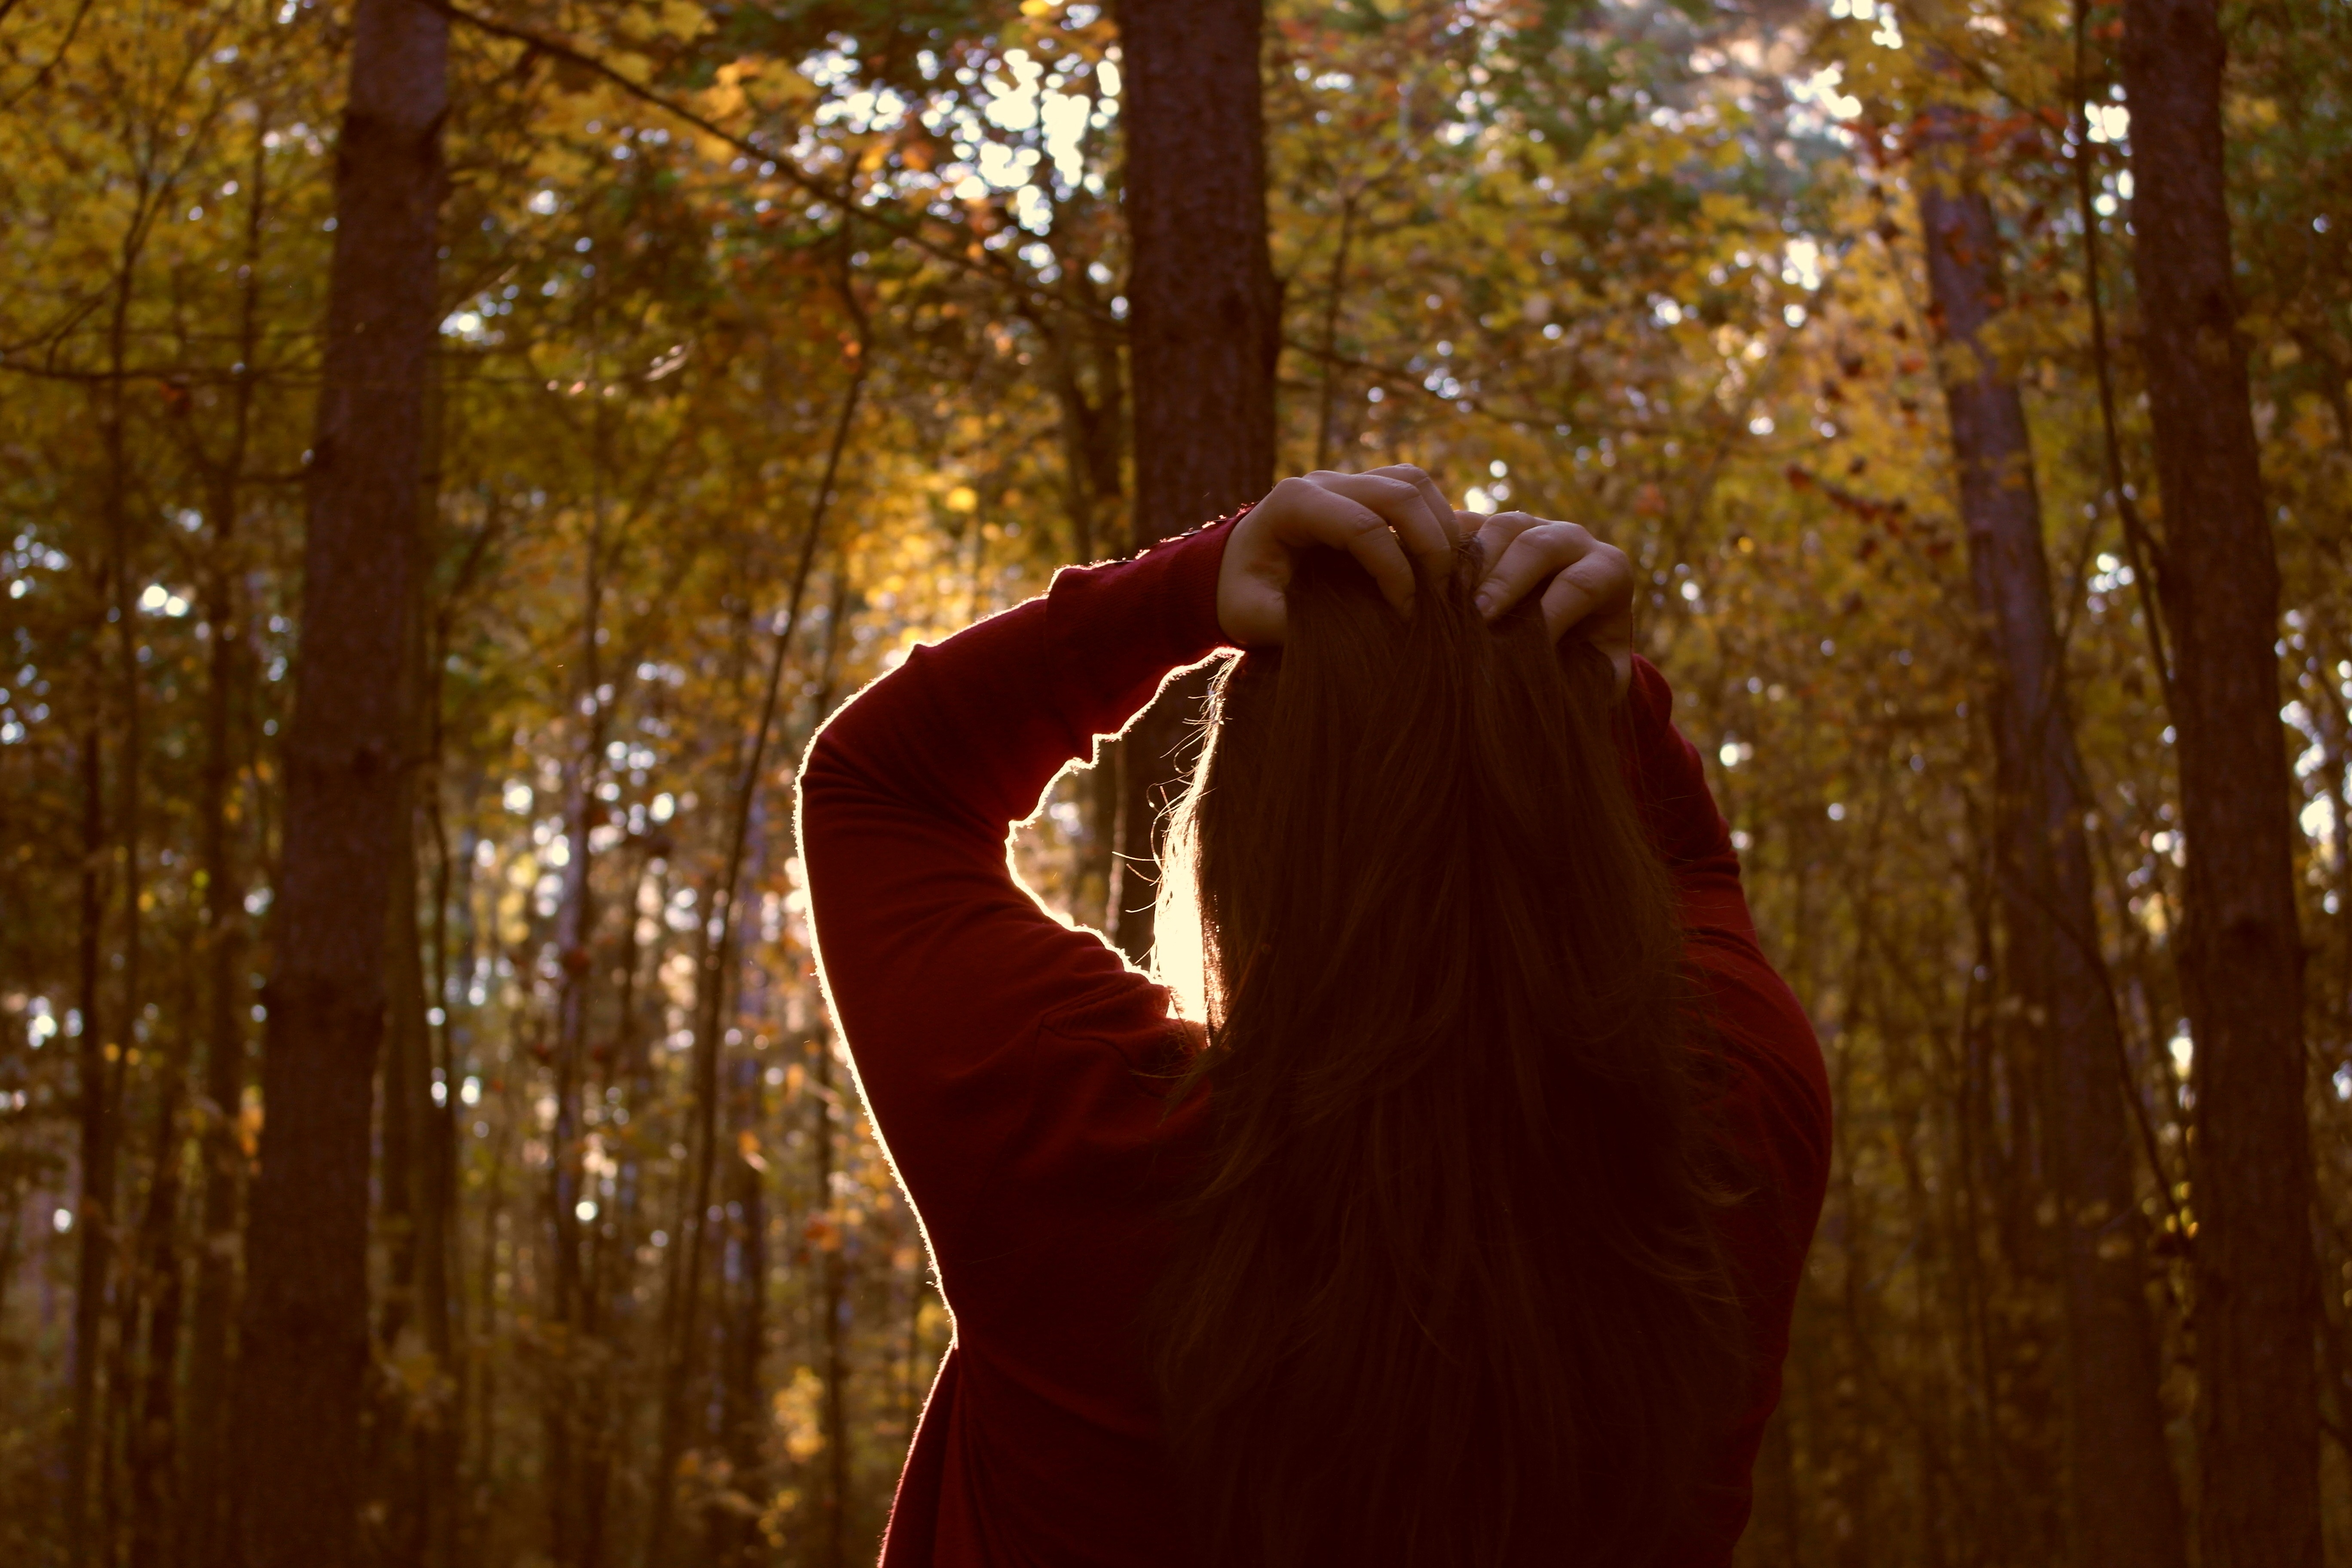
forest, light, girl, sun, hair, sunlight, morning, leaf, red, autumn, romance, darkness, season, emotion, interaction